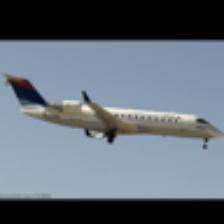
Label: NonHuman